Warrel Dane

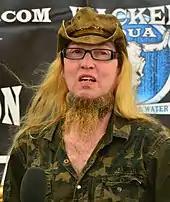
Dane at Wacken Open Air 2014

Dane trained as an opera singer for five years and developed a broad vocal range, spanning from notes as low as G♯ below low C, or G♯1, to notes as high as the B♭ below soprano C, or B♭5. While his high head voice vocals were more prominent in the earlier Sanctuary albums, he occasionally employed them in his work with Nevermore as well. Sanctuary's 2014 comeback album, "The Year the Sun Died", features these higher passages on three songs.